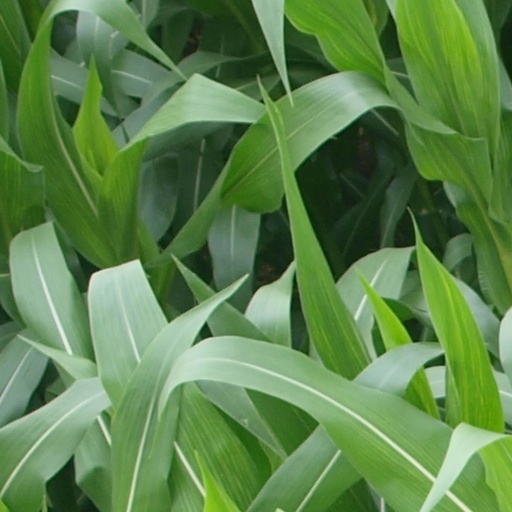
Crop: maize; corn